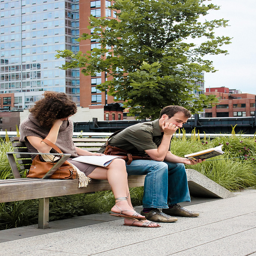
A man and a woman sitting on a bench reading.
A man and woman sitting on a bench reading.
A woman reading a newspaper sitting on a bench next to a man reading a book.
Two people read on a small city bench.
A man and woman are sitting on a bench reading.